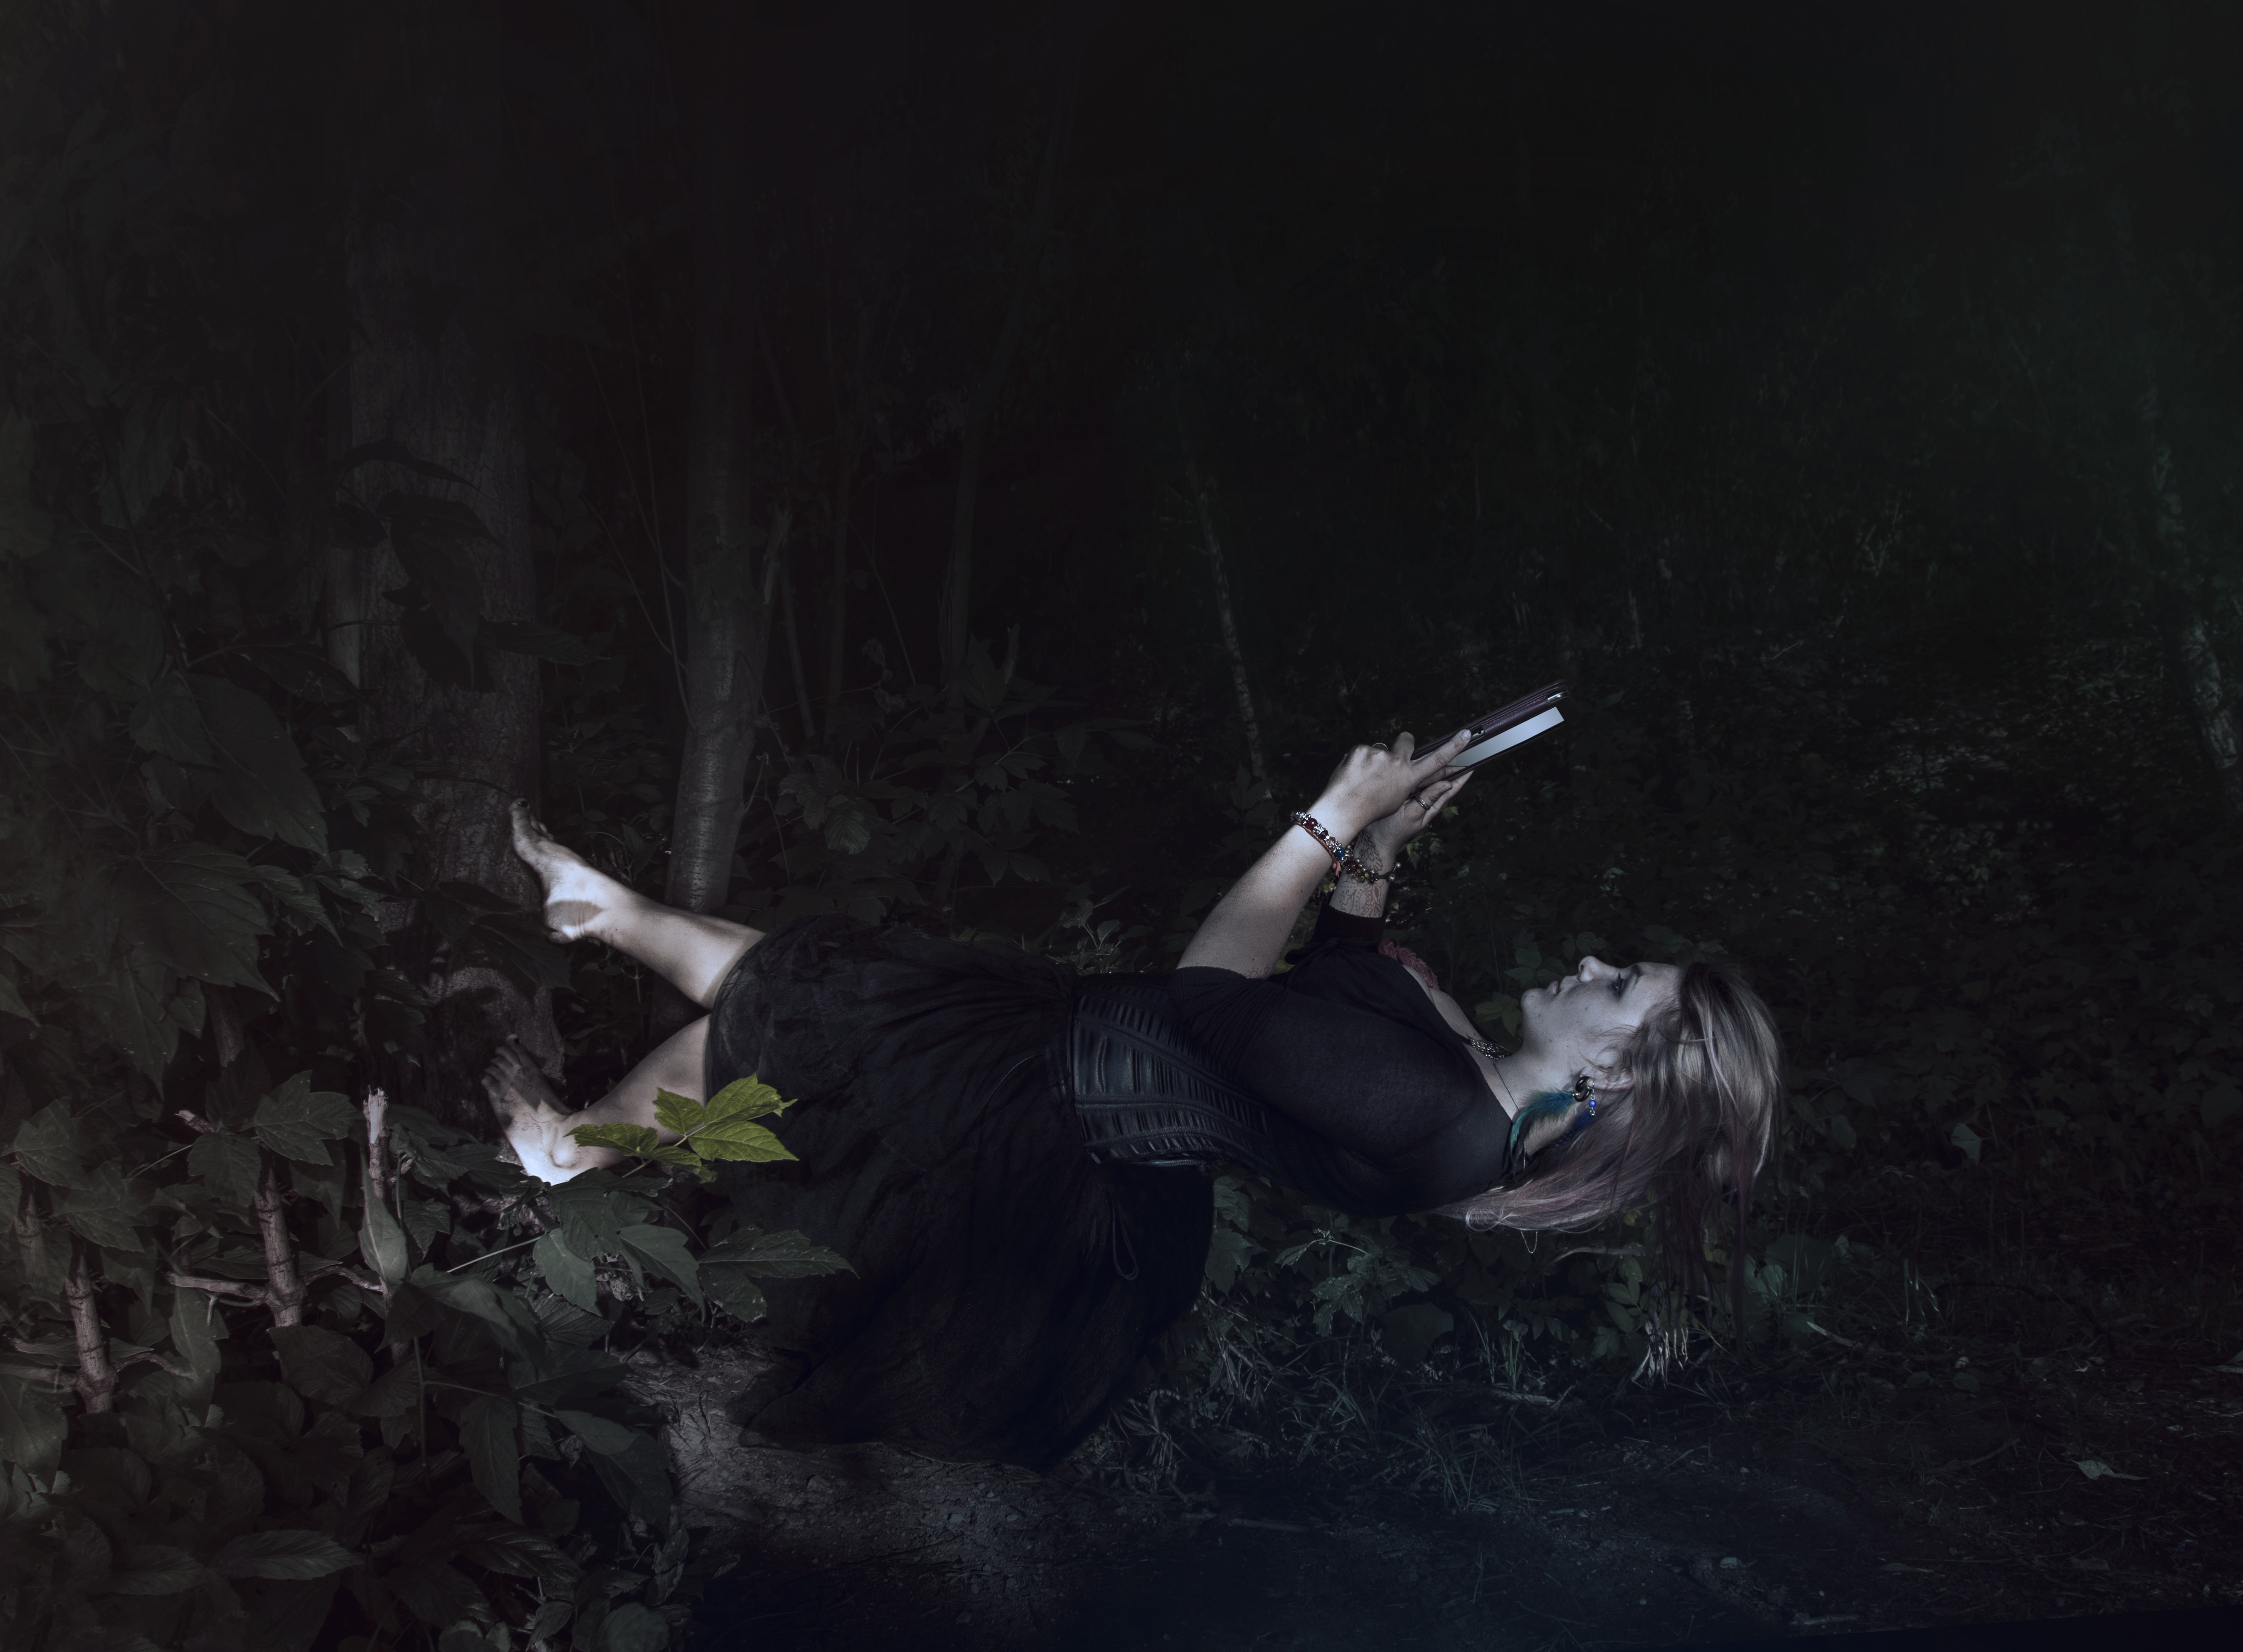
landscape, tree, water, nature, forest, book, girl, night, wind, pine, mystic, autumn, calm, darkness, pine cone, stroll, levitation, trees, art, screenshot